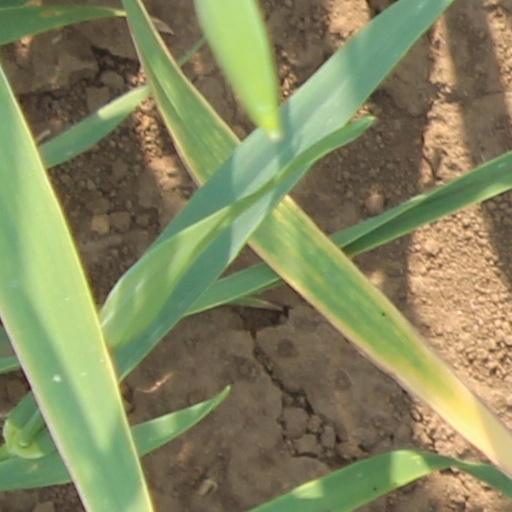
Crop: wheat